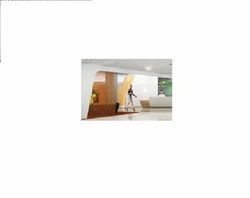
Label: Office_Pop